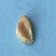
Maize quality: Bad